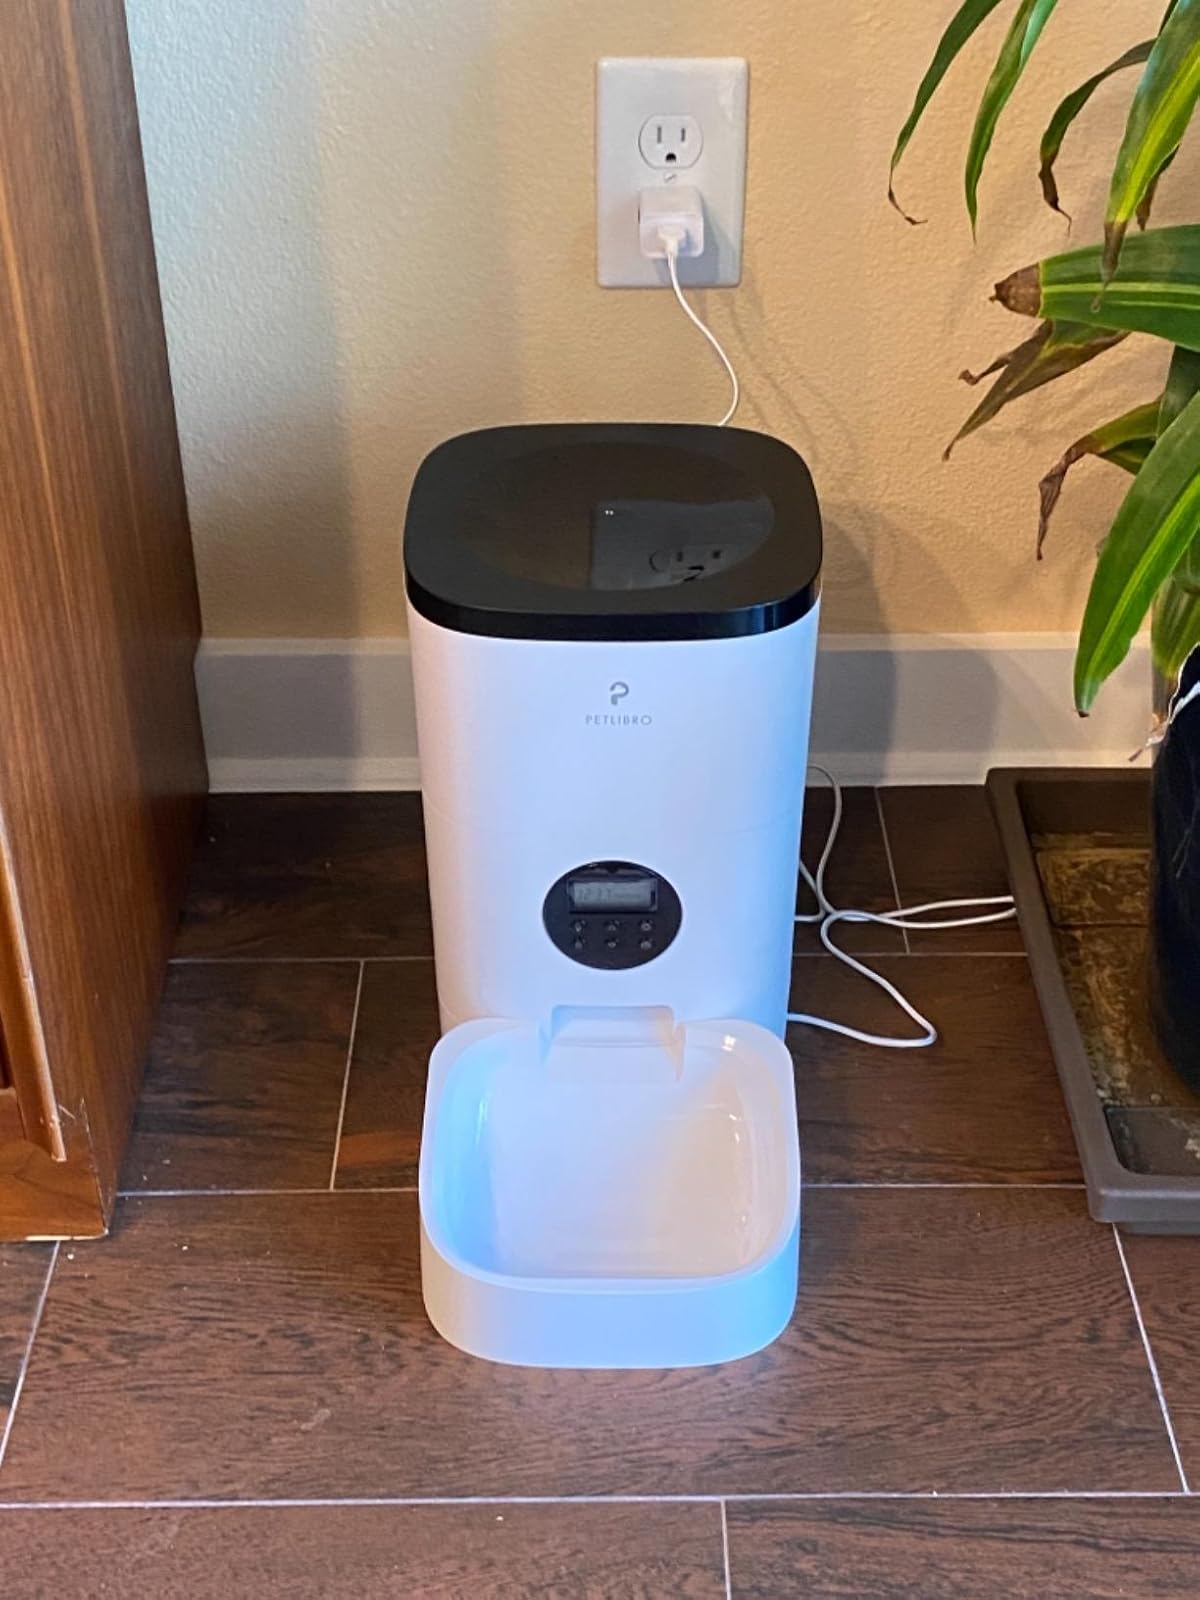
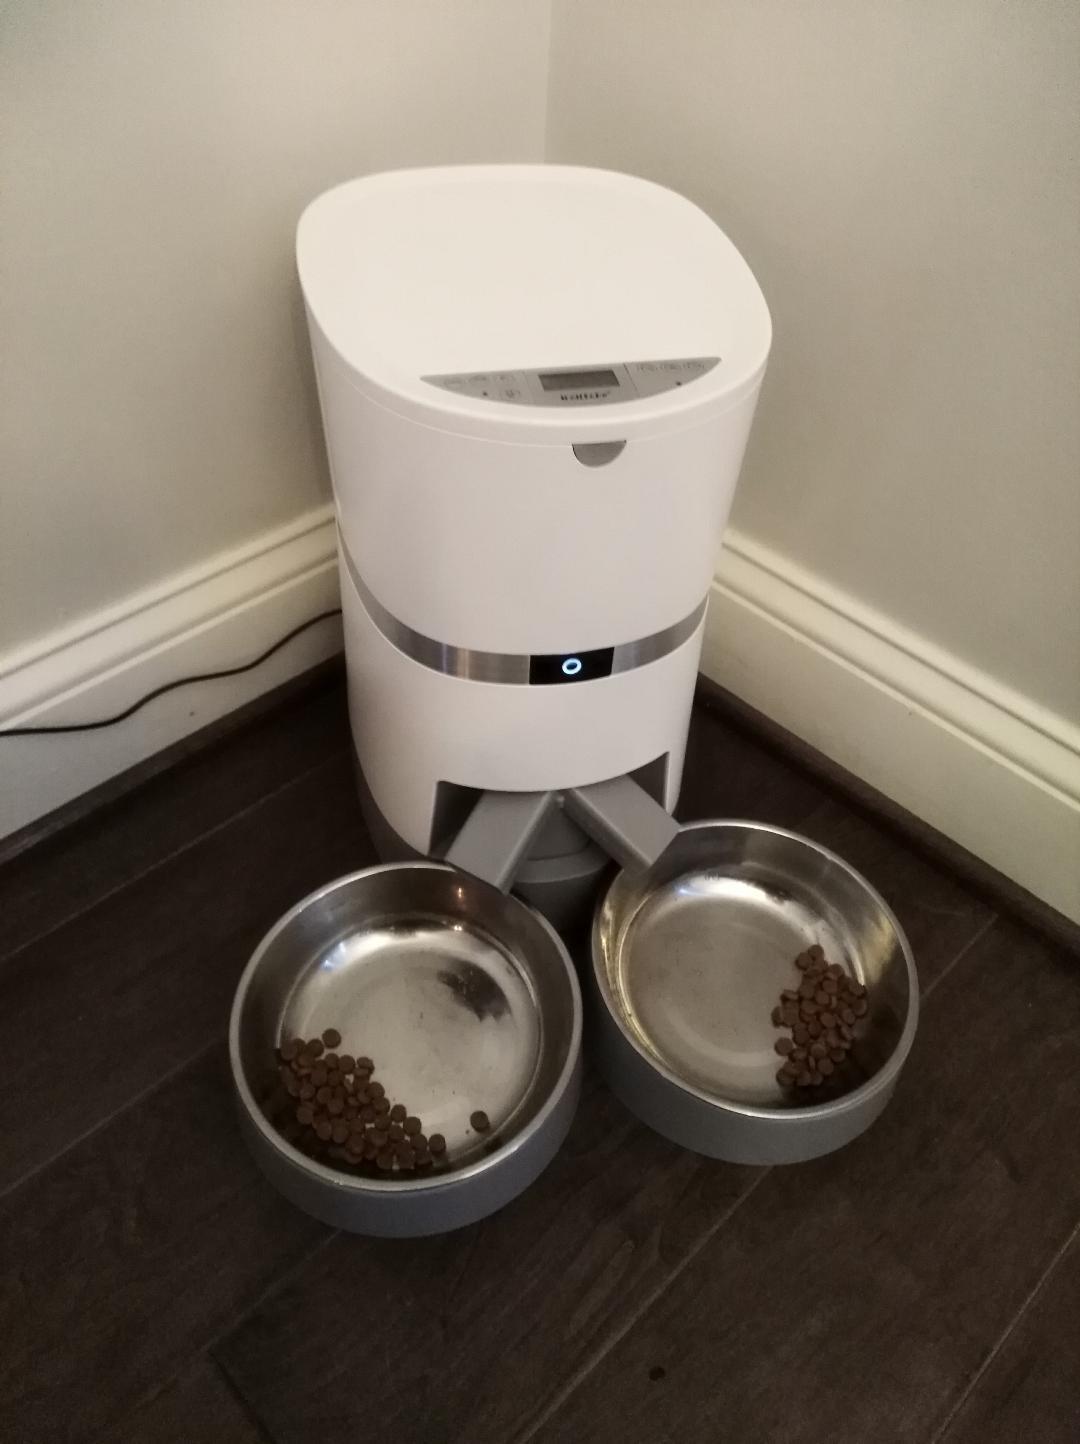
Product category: items_feeder
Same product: no